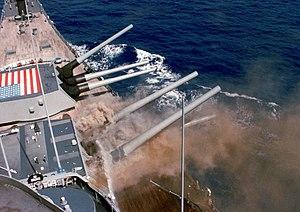
L’explosion de la tourelle numéro 2 de l'USS Iowa s'est produite le 19 avril 1989 près de Porto Rico. Elle a tué 47 membres d'équipage dans la tourelle nᵒ 2 de 406 mm du cuirassé USS Iowa de l'United States Navy, et endommagé gravement celle-ci.